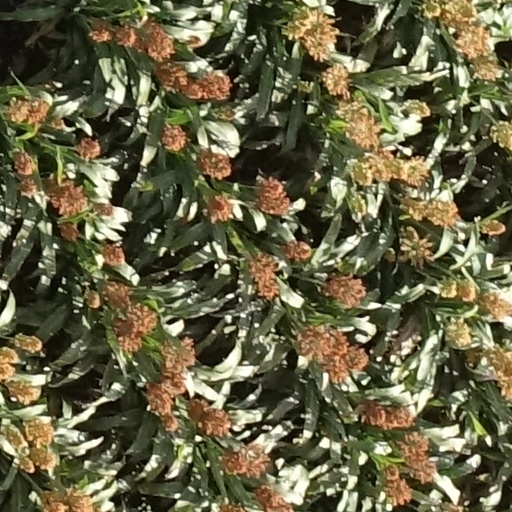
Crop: sorghum